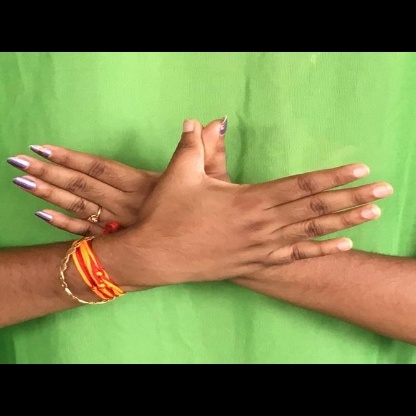
Mudra: Garuda